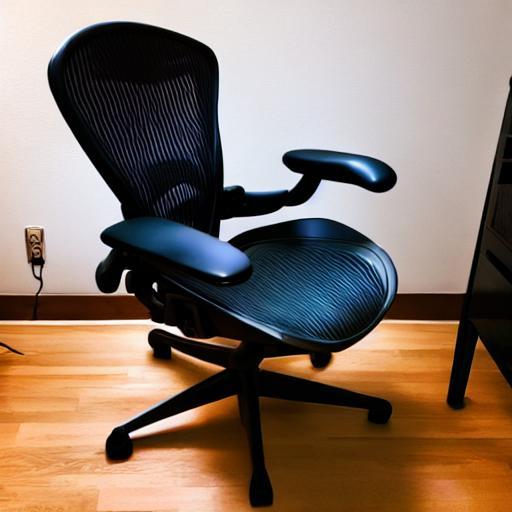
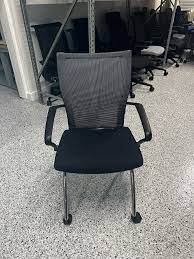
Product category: items_chair
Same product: no